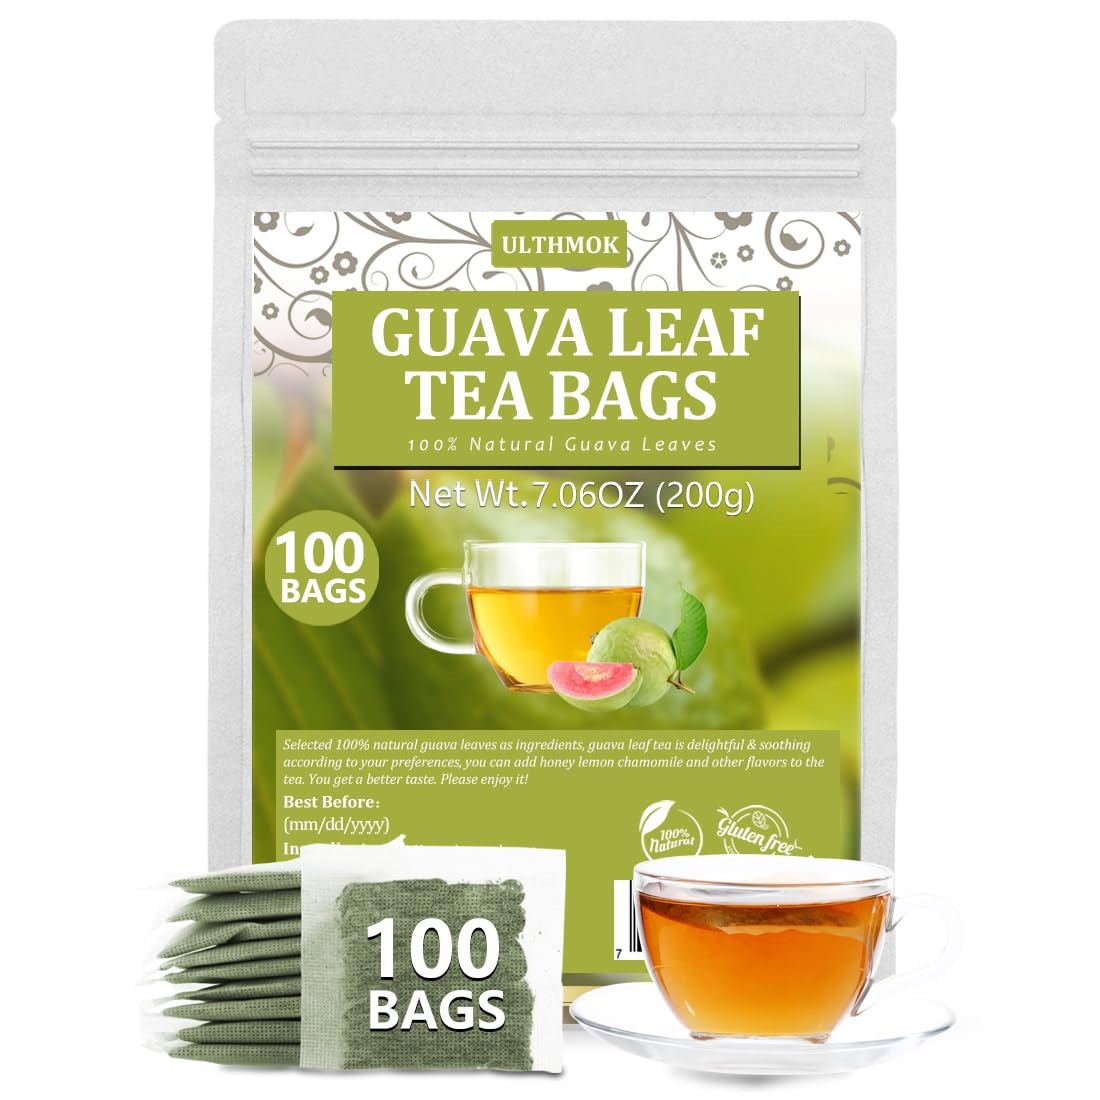
Item Name: Premium 100 Guava Leaf Tea Bags, Made with 100% Natural Guava Leaves, No Additives & Caffeine Free.
Bullet Point 1: 【Picked in mid-August】-when the guava leaves are tender and green, with the highest medical value and nutritional value.
Bullet Point 2: 【No Chemicals Used】-guava leaves are grown without any chemicals and 100% pure and natural.
Bullet Point 3: 【1 Ingredient】- tea bag ingredient is 100% pure guava leaves, no additives, no preservatives.
Bullet Point 4: 【Delightful & Nourishing】-guava leaf tea tastes delightful, adding lemon honey, etc., can get a better taste.
Bullet Point 5: 【Perfect After Sale Service】-we have confidence in our products, if you have any dissatisfaction after receiving our guava leaf tea bags, please contact us via Amazon mail, we guarantee you a refund or Reissue service, 100% solve the problem for you.
Product Description: NICE
Value: 100.0
Unit: Count

Price: 12.3